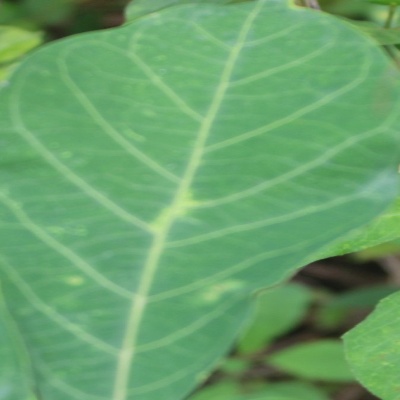
Crop: Cassava
Condition: green mite